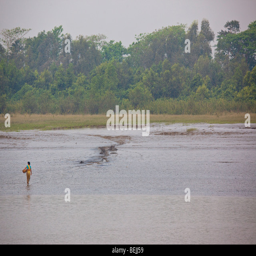
seen from the rocket : woman catching crabs